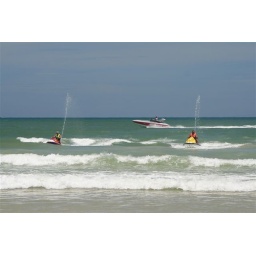
waverunners and jet boat at the back in Patong beach Phuket